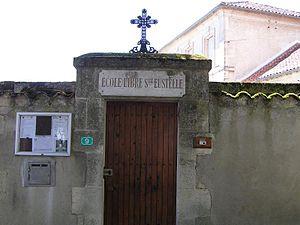
Cherves-Richemont est une commune du Sud-Ouest de la France située dans le département de la Charente. Cette commune compte 2 420 habitants d'après le dernier rescensement en 2008. Elle s'étend sur 37,9 km² pour une densité de 63,5 hab./km².